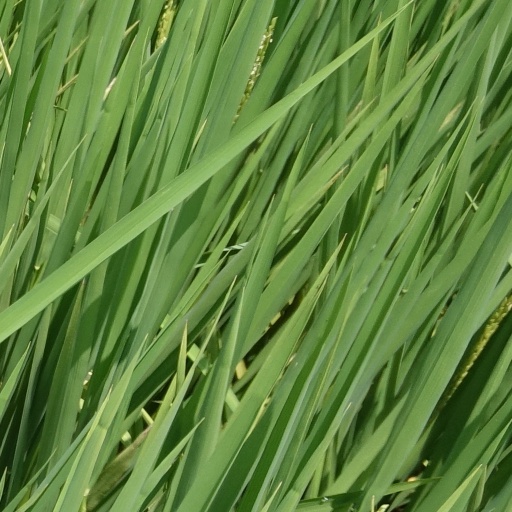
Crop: rice